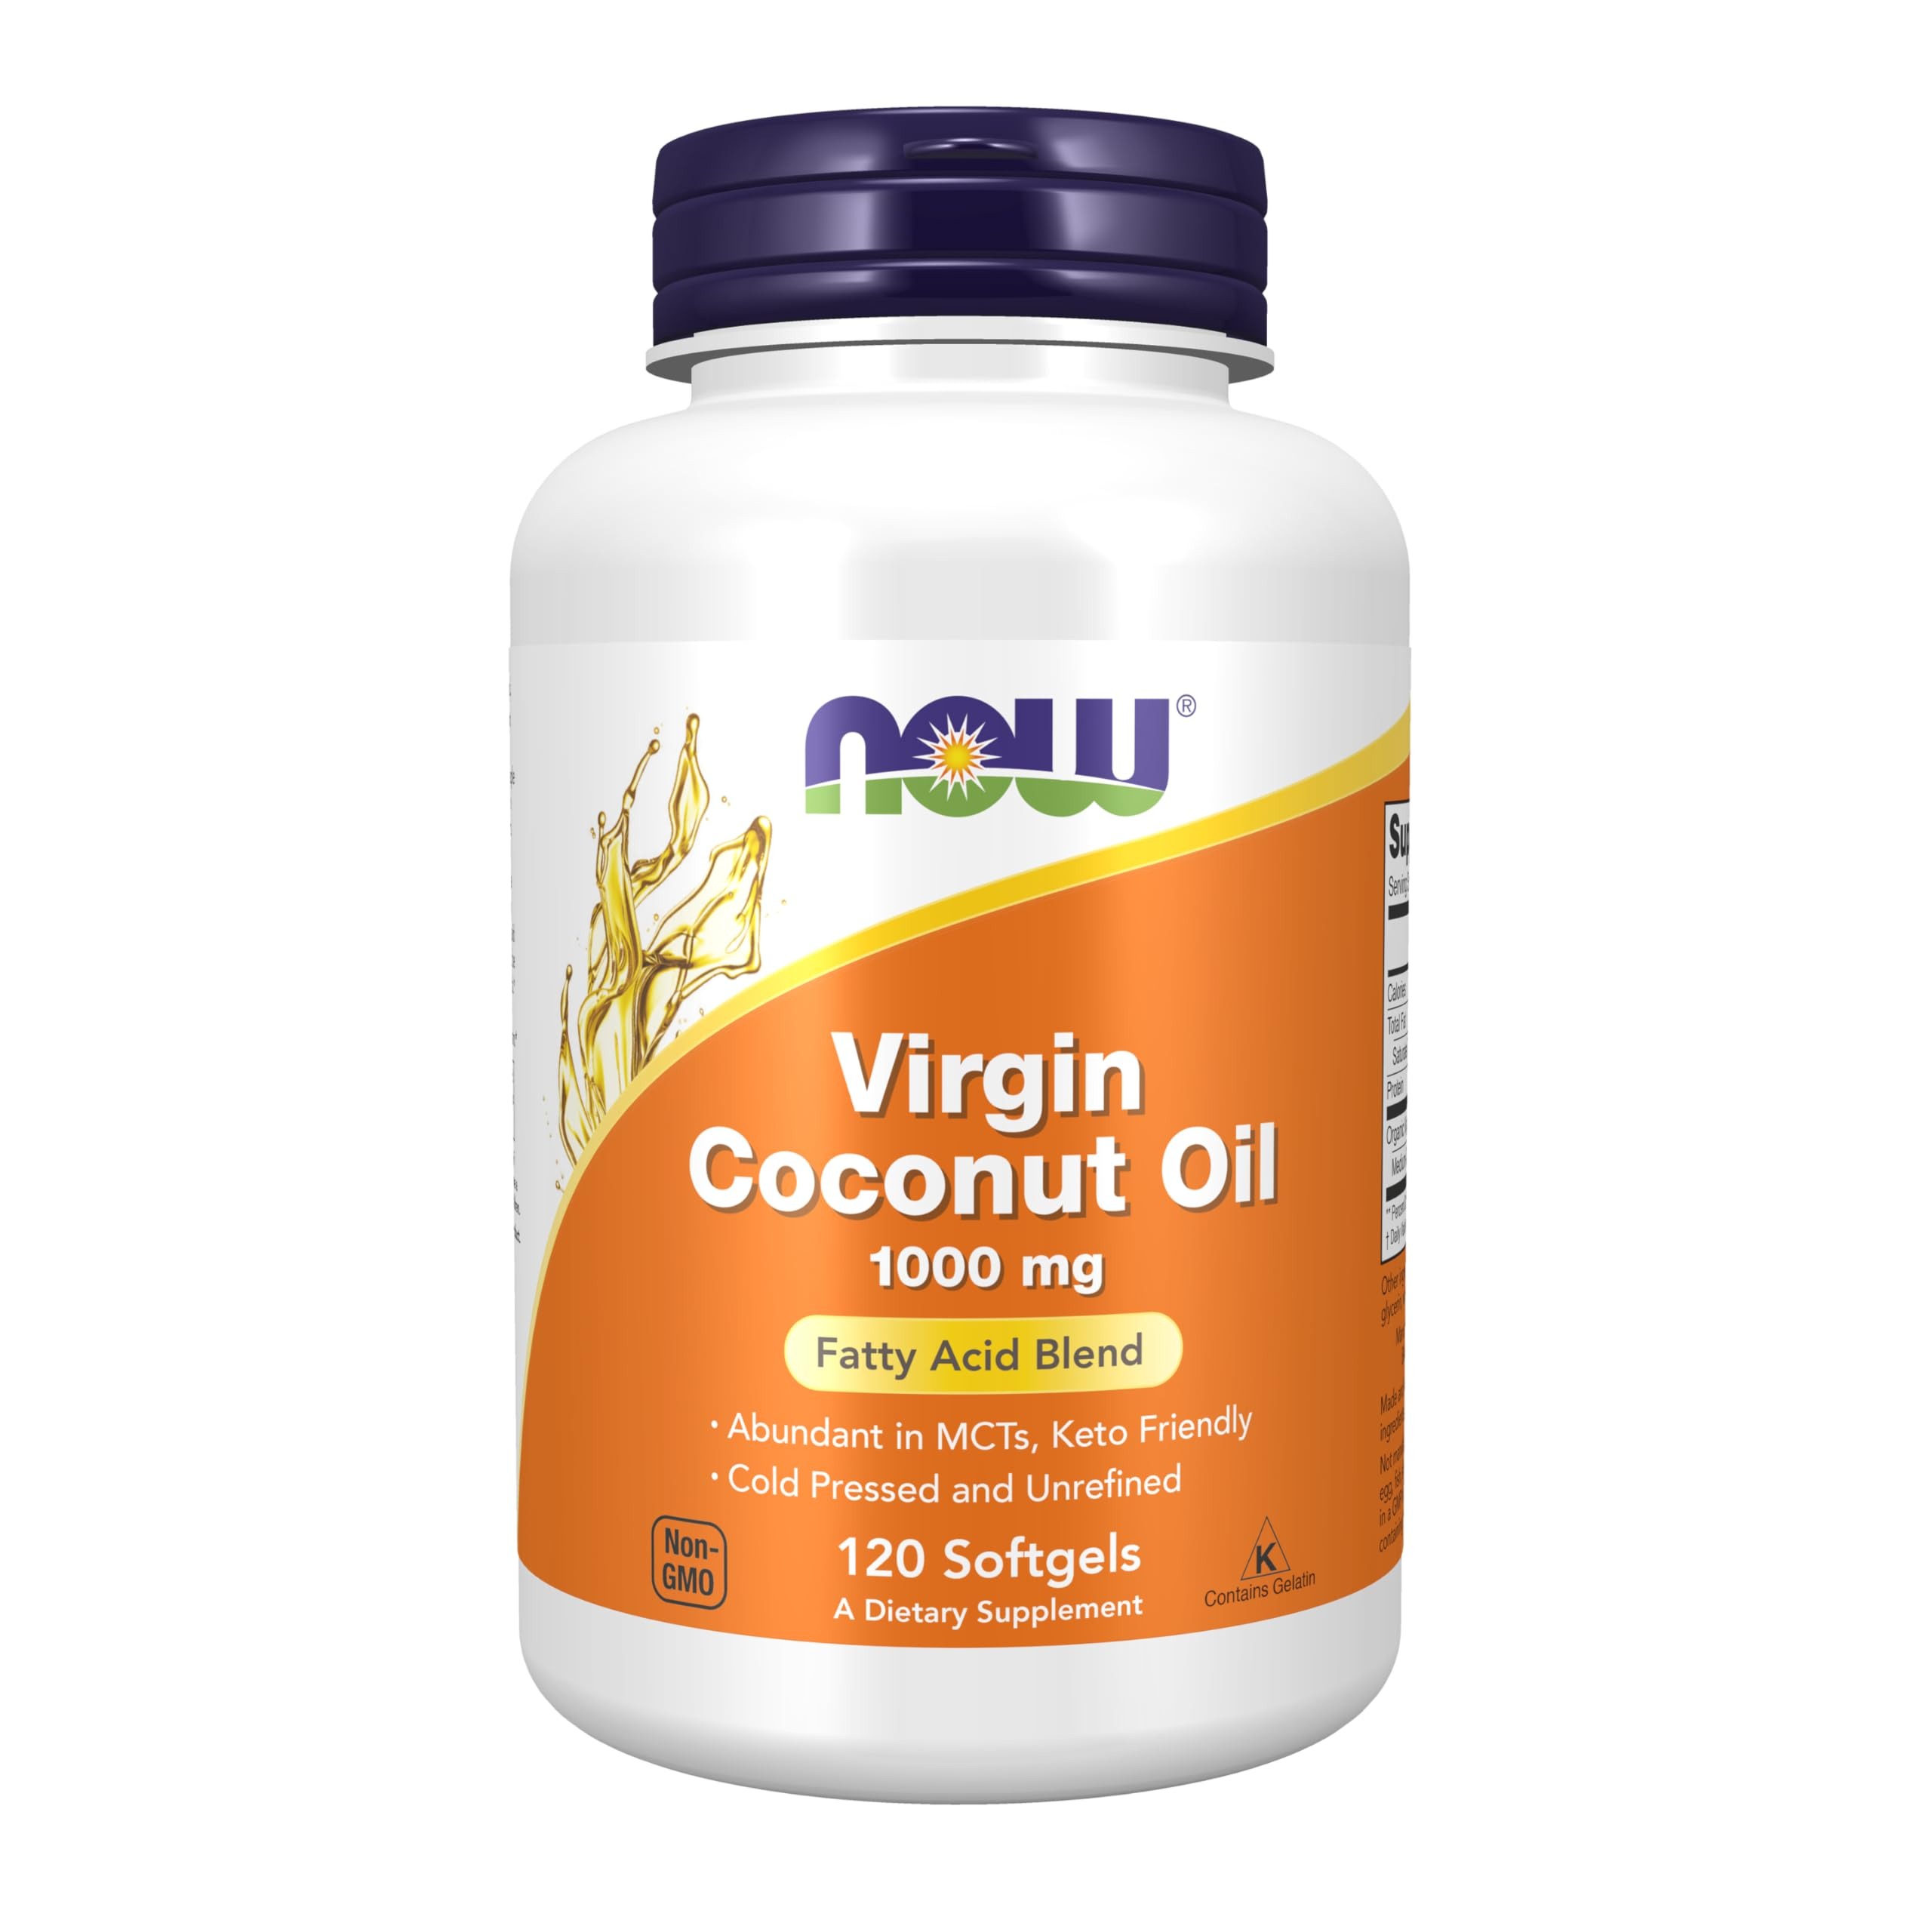
Item Name: Now Foods, Virgin Coconut Oil, 120 Capsules
Bullet Point: Abundant in MCT s Cold-Pressed and Unrefined Made with Certified Organic Coconut Oil A Dietary Supplement Trans Fat Free
Product Description: Abundant in MCT s Cold-Pressed and Unrefined Made with Certified Organic Coconut Oil A Dietary Supplement Trans Fat Free.
Value: 120.0
Unit: Count

Price: 12.18